Broomball

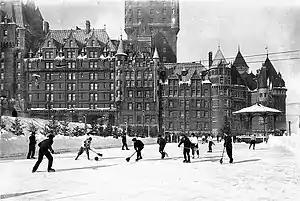
Broomball players playing on ice skates on the Terrasse Dufferin in Quebec City circa 1923

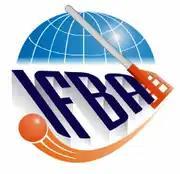
International Federation of Broomball Associations (IFBA) logo

There is no known fully accurate history of broomball. The exact origin of the sport has been difficult to pinpoint. The best estimates in regards to its origin involves the First Nations in Canada, who are believed to have passed the sport on to the settlers.